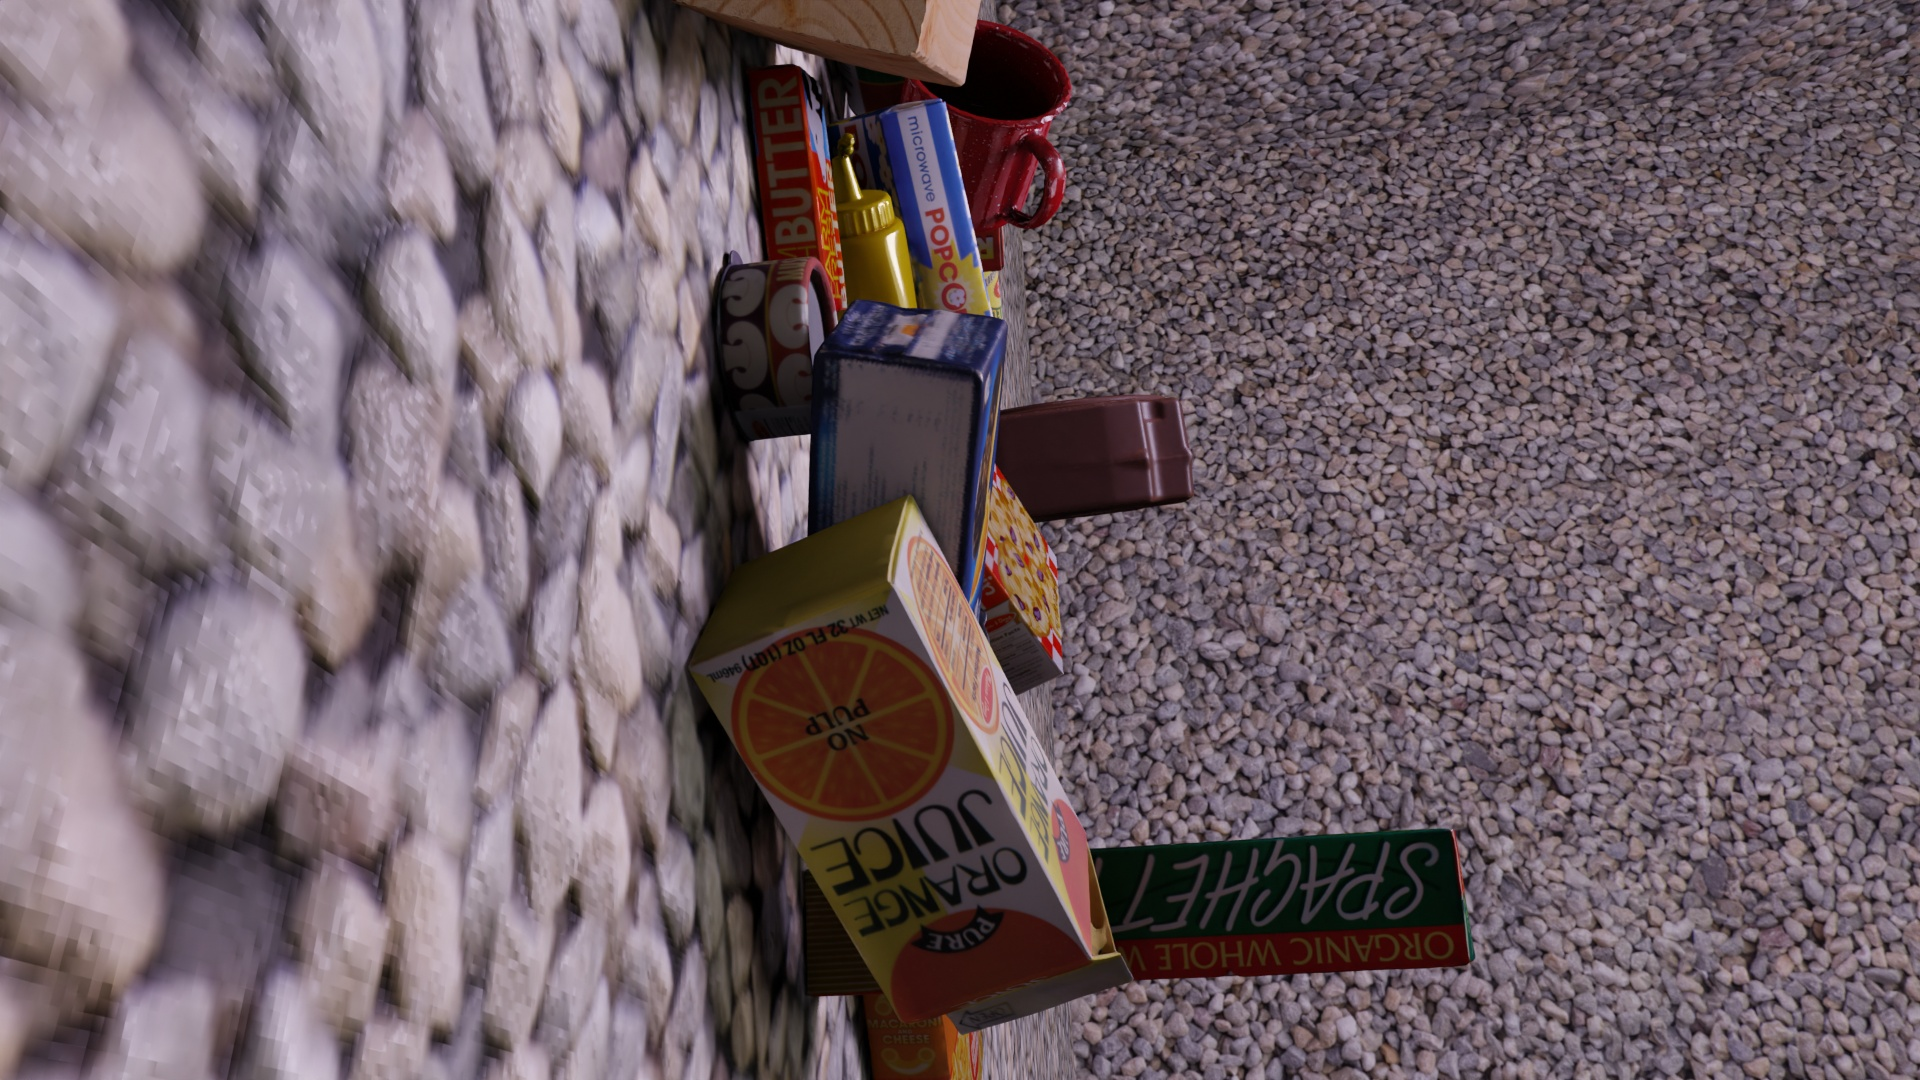
Question:
What are the eight normalized (x, y) image coordinates between 0 and 1 of the cuboid corners for the box of microwave popcorn designed for convenient microwave use? Your answer should be a list of normalized (x, y) image coordinates between 0 and 1 with bottom face first then top face, all counter-clockwise.
Answer: [(0.455208, 0.328704), (0.486979, 0.312037), (0.458854, 0.100926), (0.425, 0.114815), (0.488021, 0.338889), (0.522396, 0.319444), (0.493229, 0.085185), (0.45625, 0.1)]